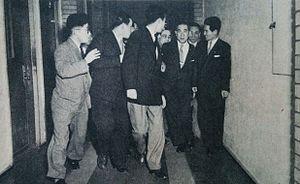
Takeru Inukai, né le 28 juillet 1896 à Tokyo et décédé à l'âge de 64 ans le 28 août 1960 dans cette même ville, est un homme politique et romancier japonais de l'ère Shōwa. Aussi connu sous le nom d'Inukai Ken, il est le troisième fils du Premier ministre, Inukai Tsuyoshi.